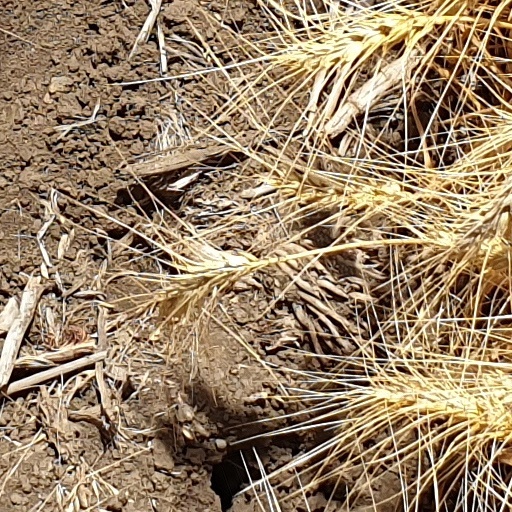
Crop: wheat